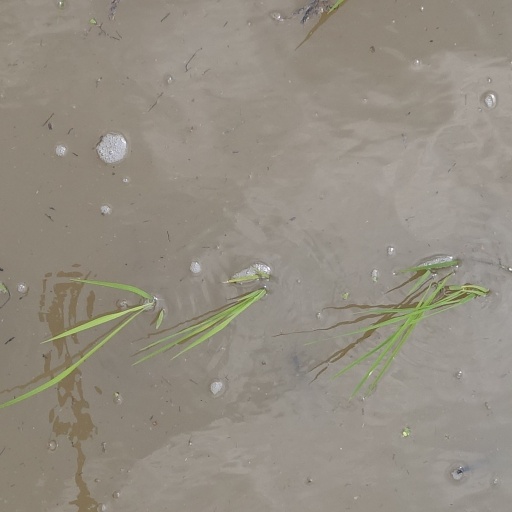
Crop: rice